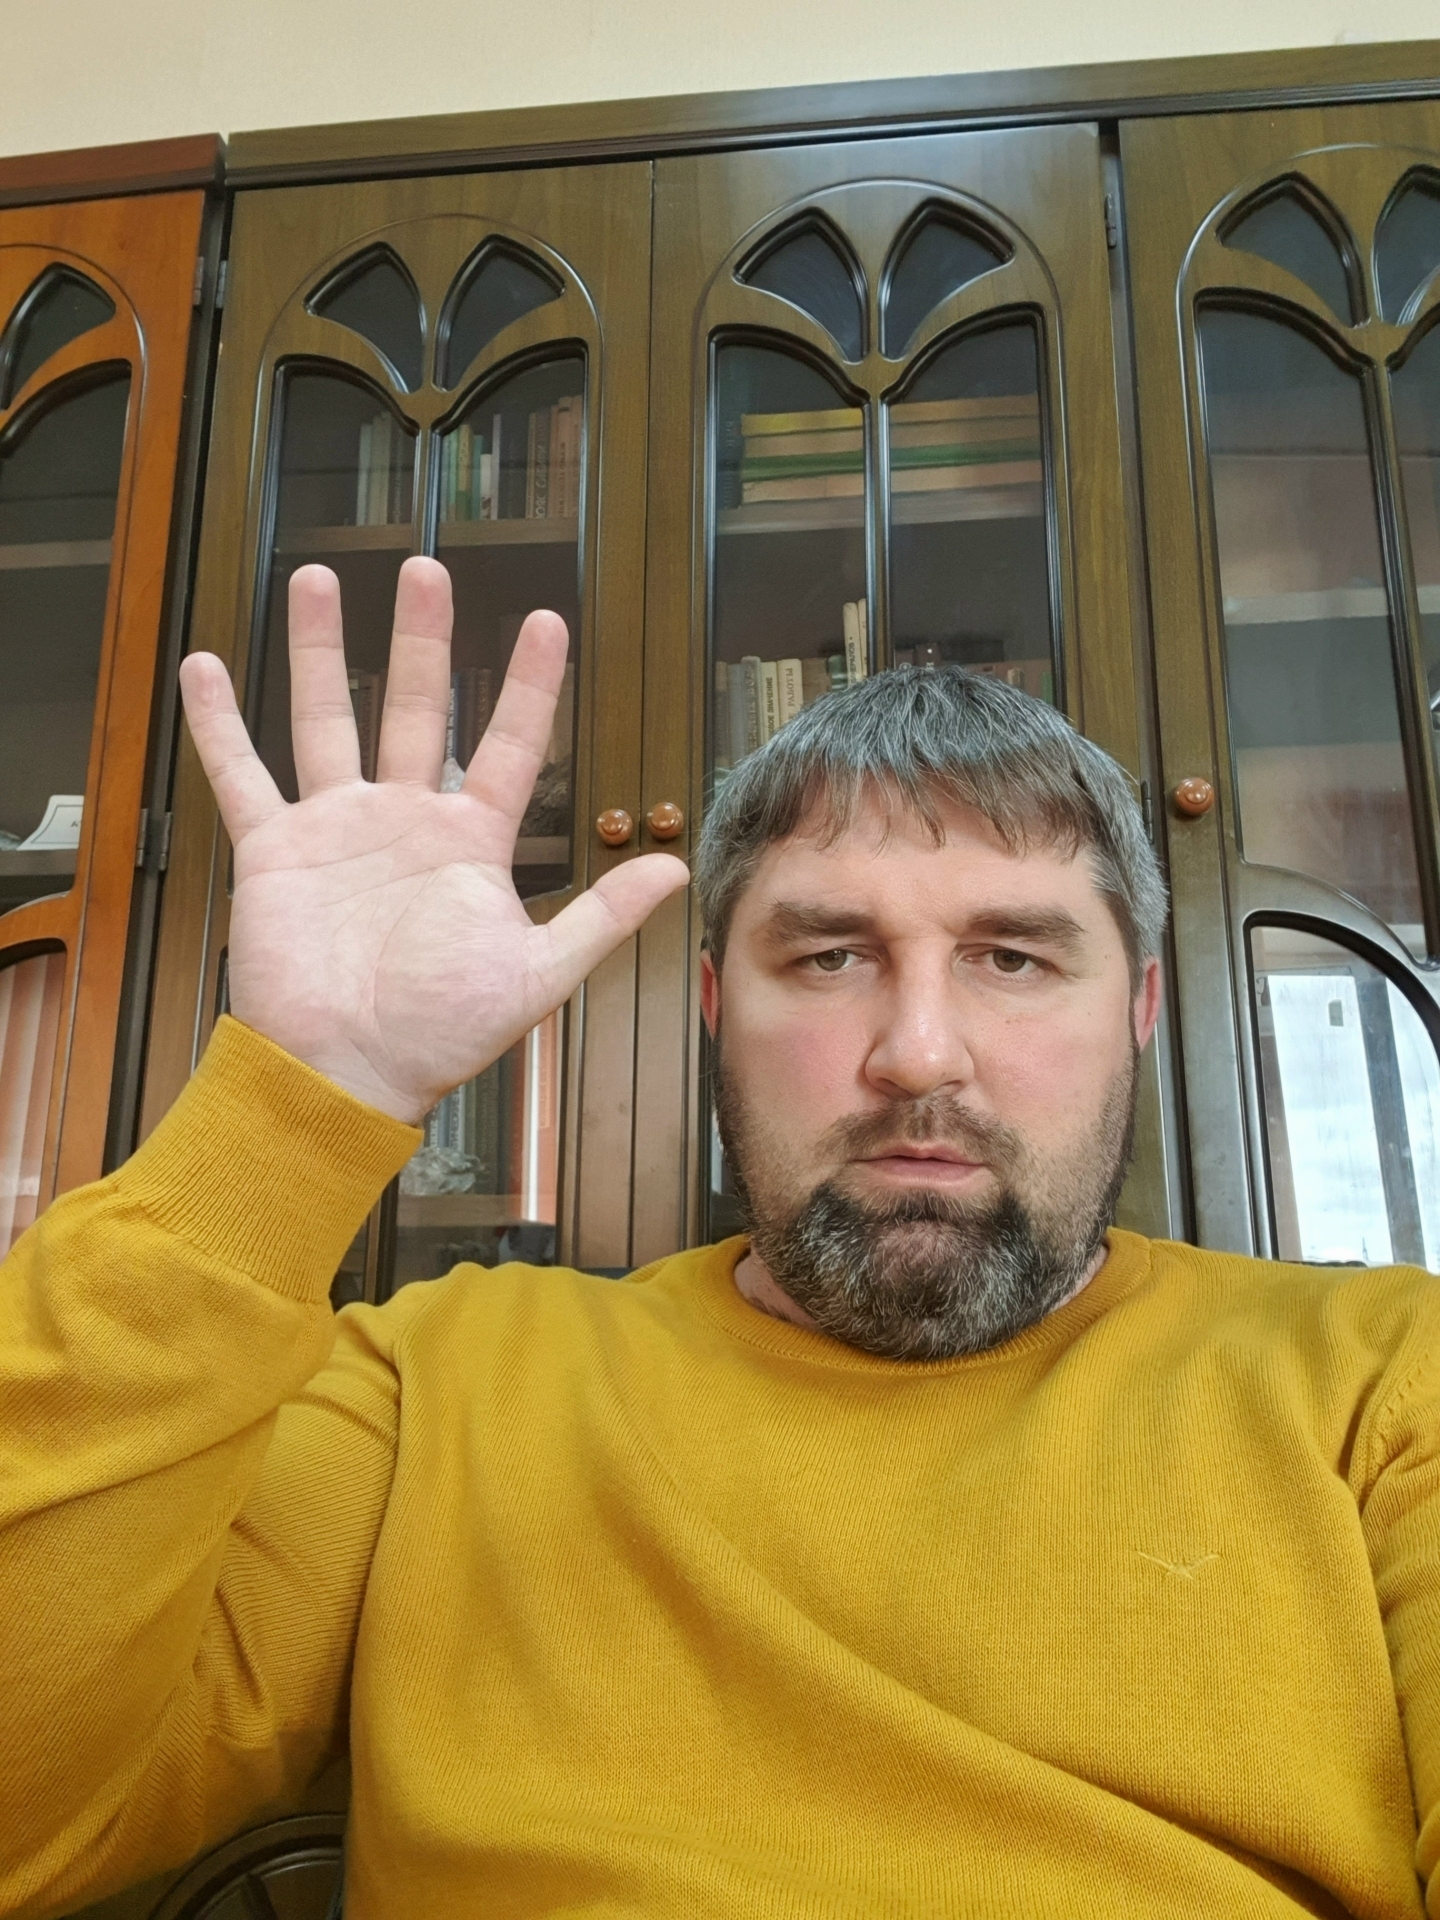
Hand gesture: palm